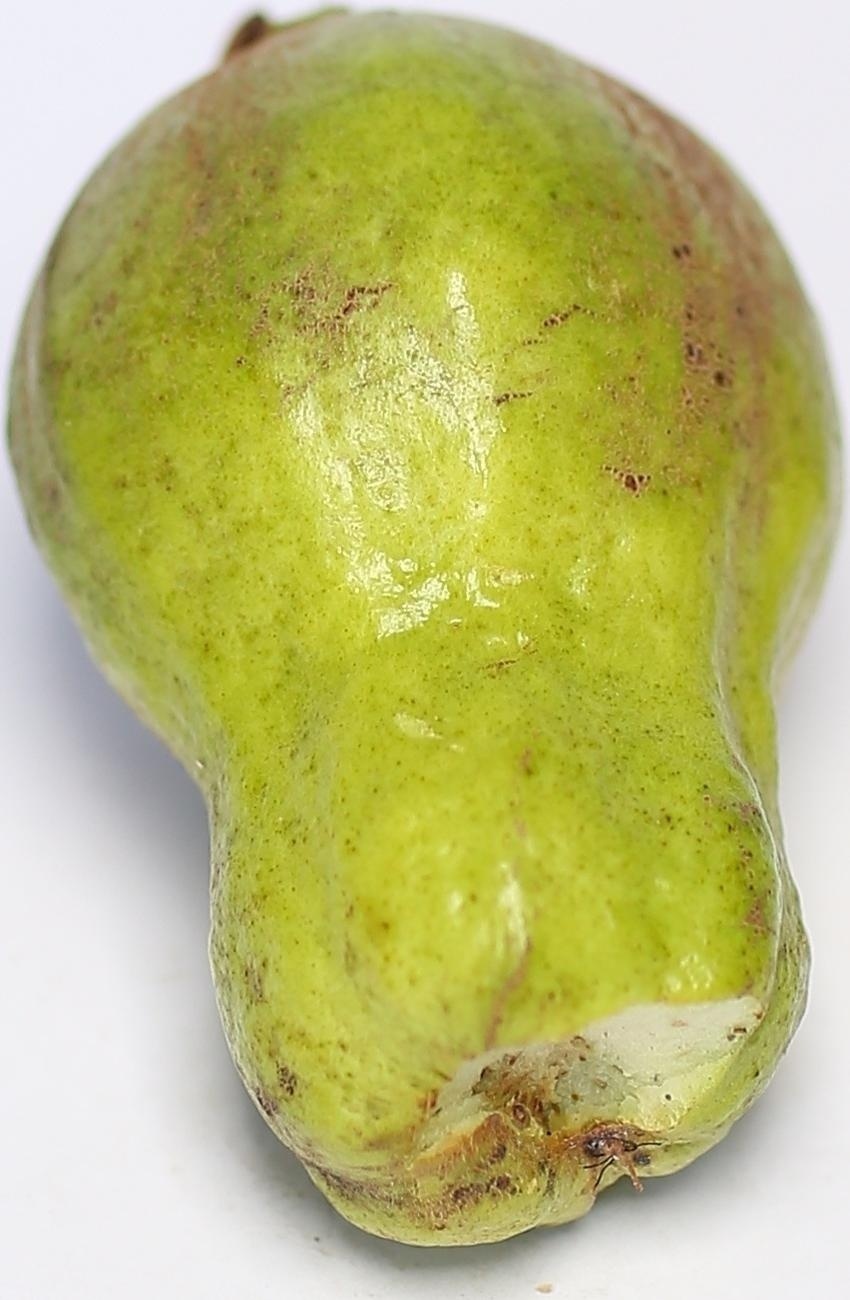
Maturity: mature-green
Variety: local-sindhi